Göbelnrod station

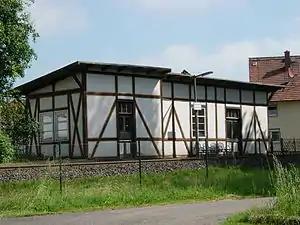

Göbelnrod is a railway station in Göbelnrod, Hesse, Germany. The former through station has been converted to a flag stop.